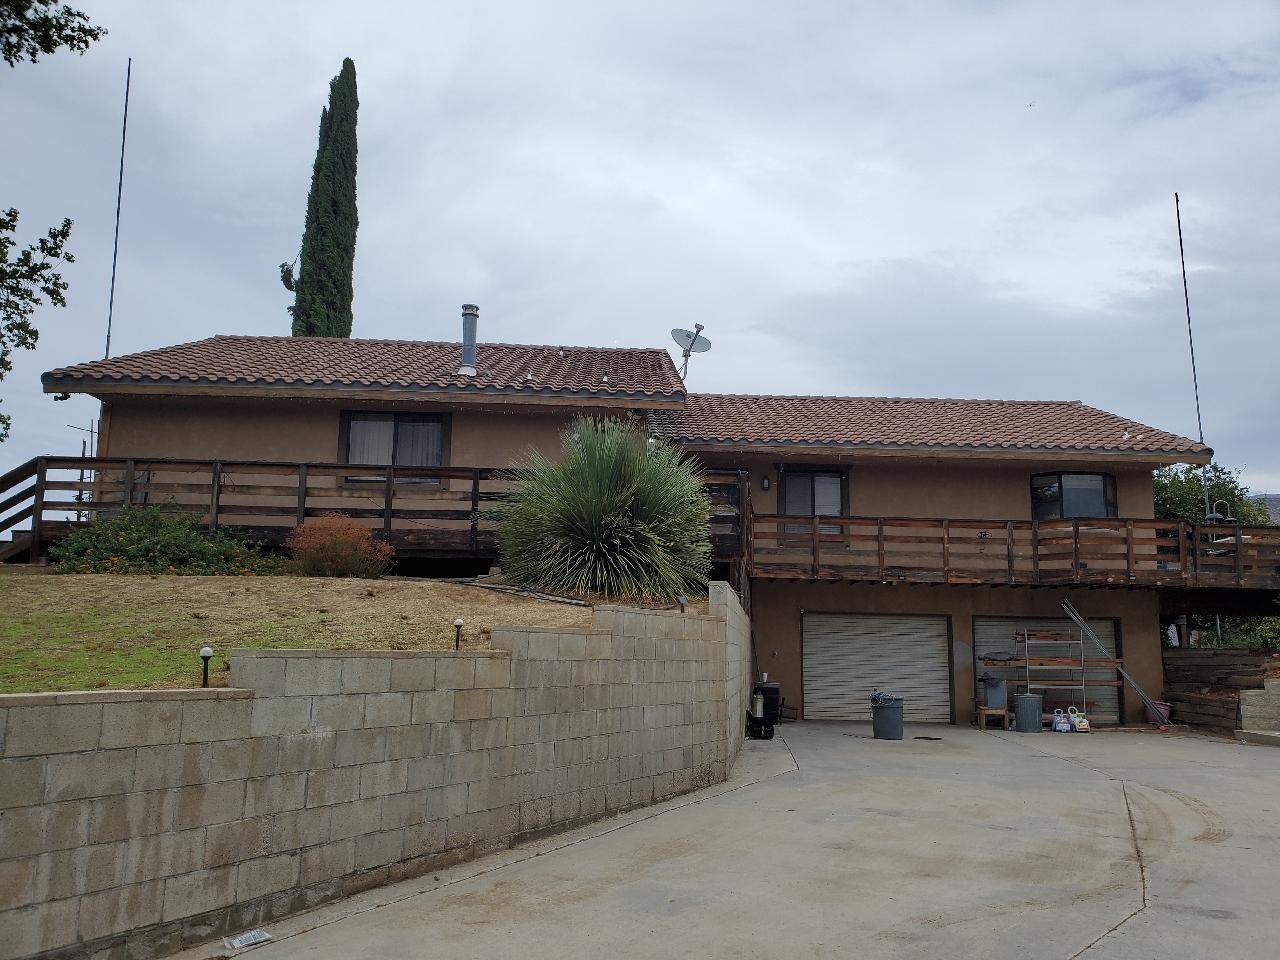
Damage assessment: no_damage